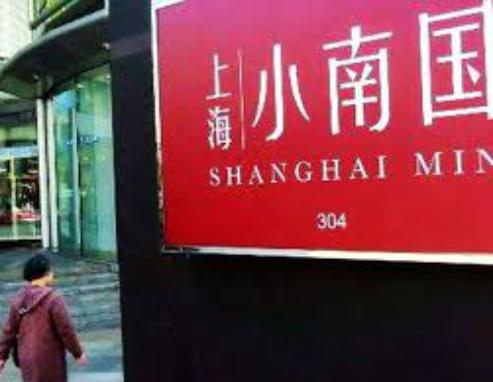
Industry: Food